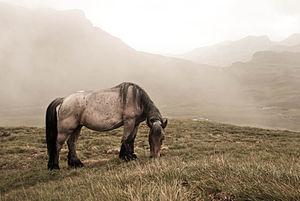
Cheval de trait Ardennais au pays d'Ossau, dans les Pyrénées
L'élevage du cheval en France est une pratique attestée depuis l'époque celte. Lié au prestige politique, à l'efficacité militaire et à la nécessité d'obtenir des animaux de travail au quotidien, il passe des mains de riches seigneurs et d'abbayes au Moyen Âge à celles des rois français, par le biais des haras nationaux créés sous Louis XIV par Colbert pour contrôler l'élevage privé. Son histoire dépend étroitement des activités humaines et des besoins de chaque époque qui voit émerger ou disparaître des types de chevaux spécifiques en fonction des usages et des besoins. La cavalerie militaire et le transport des personnes ou des matériaux, en particulier, sont les deux motivations principales à cet élevage. Si la réputation des chevaux de travail français, et surtout celle du Percheron, a franchi les frontières, celle des chevaux de selle militaires laisse à désirer. L'organisation de l'élevage et la création des registres de races, ou stud-books, ne date que de la fin du XIXᵉ siècle.